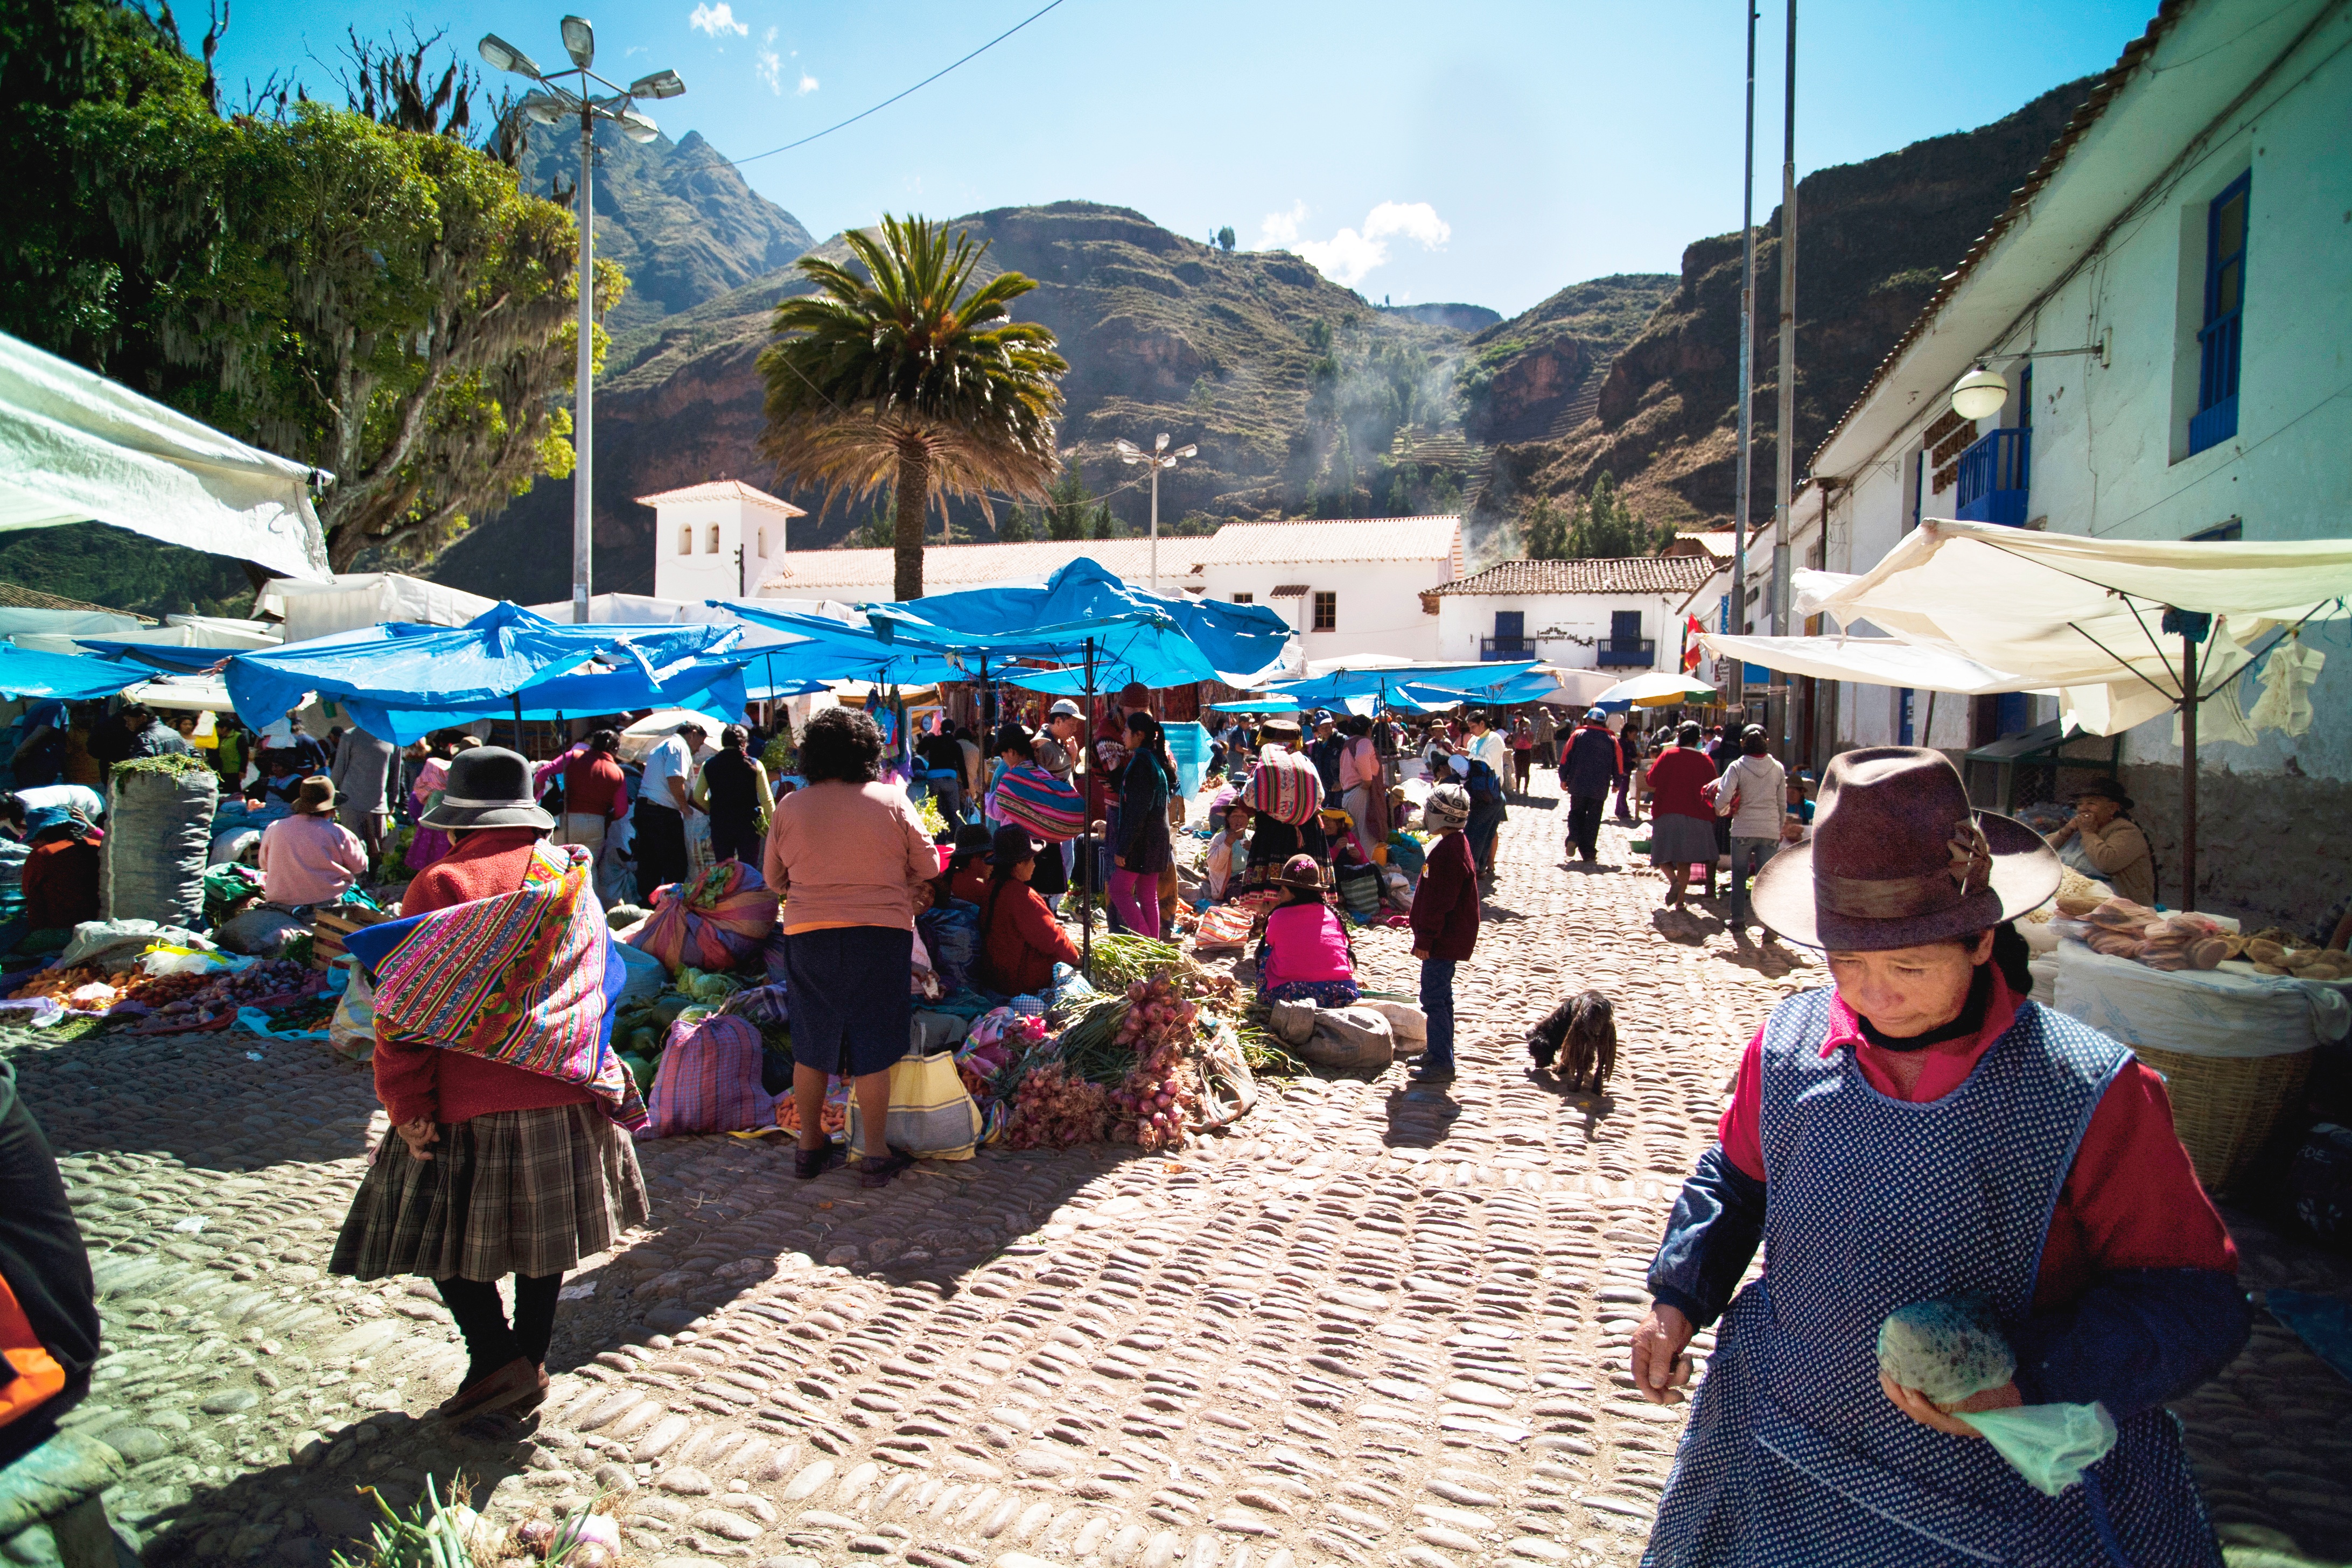
beach, city, vendor, market, tourism, public space, human settlement